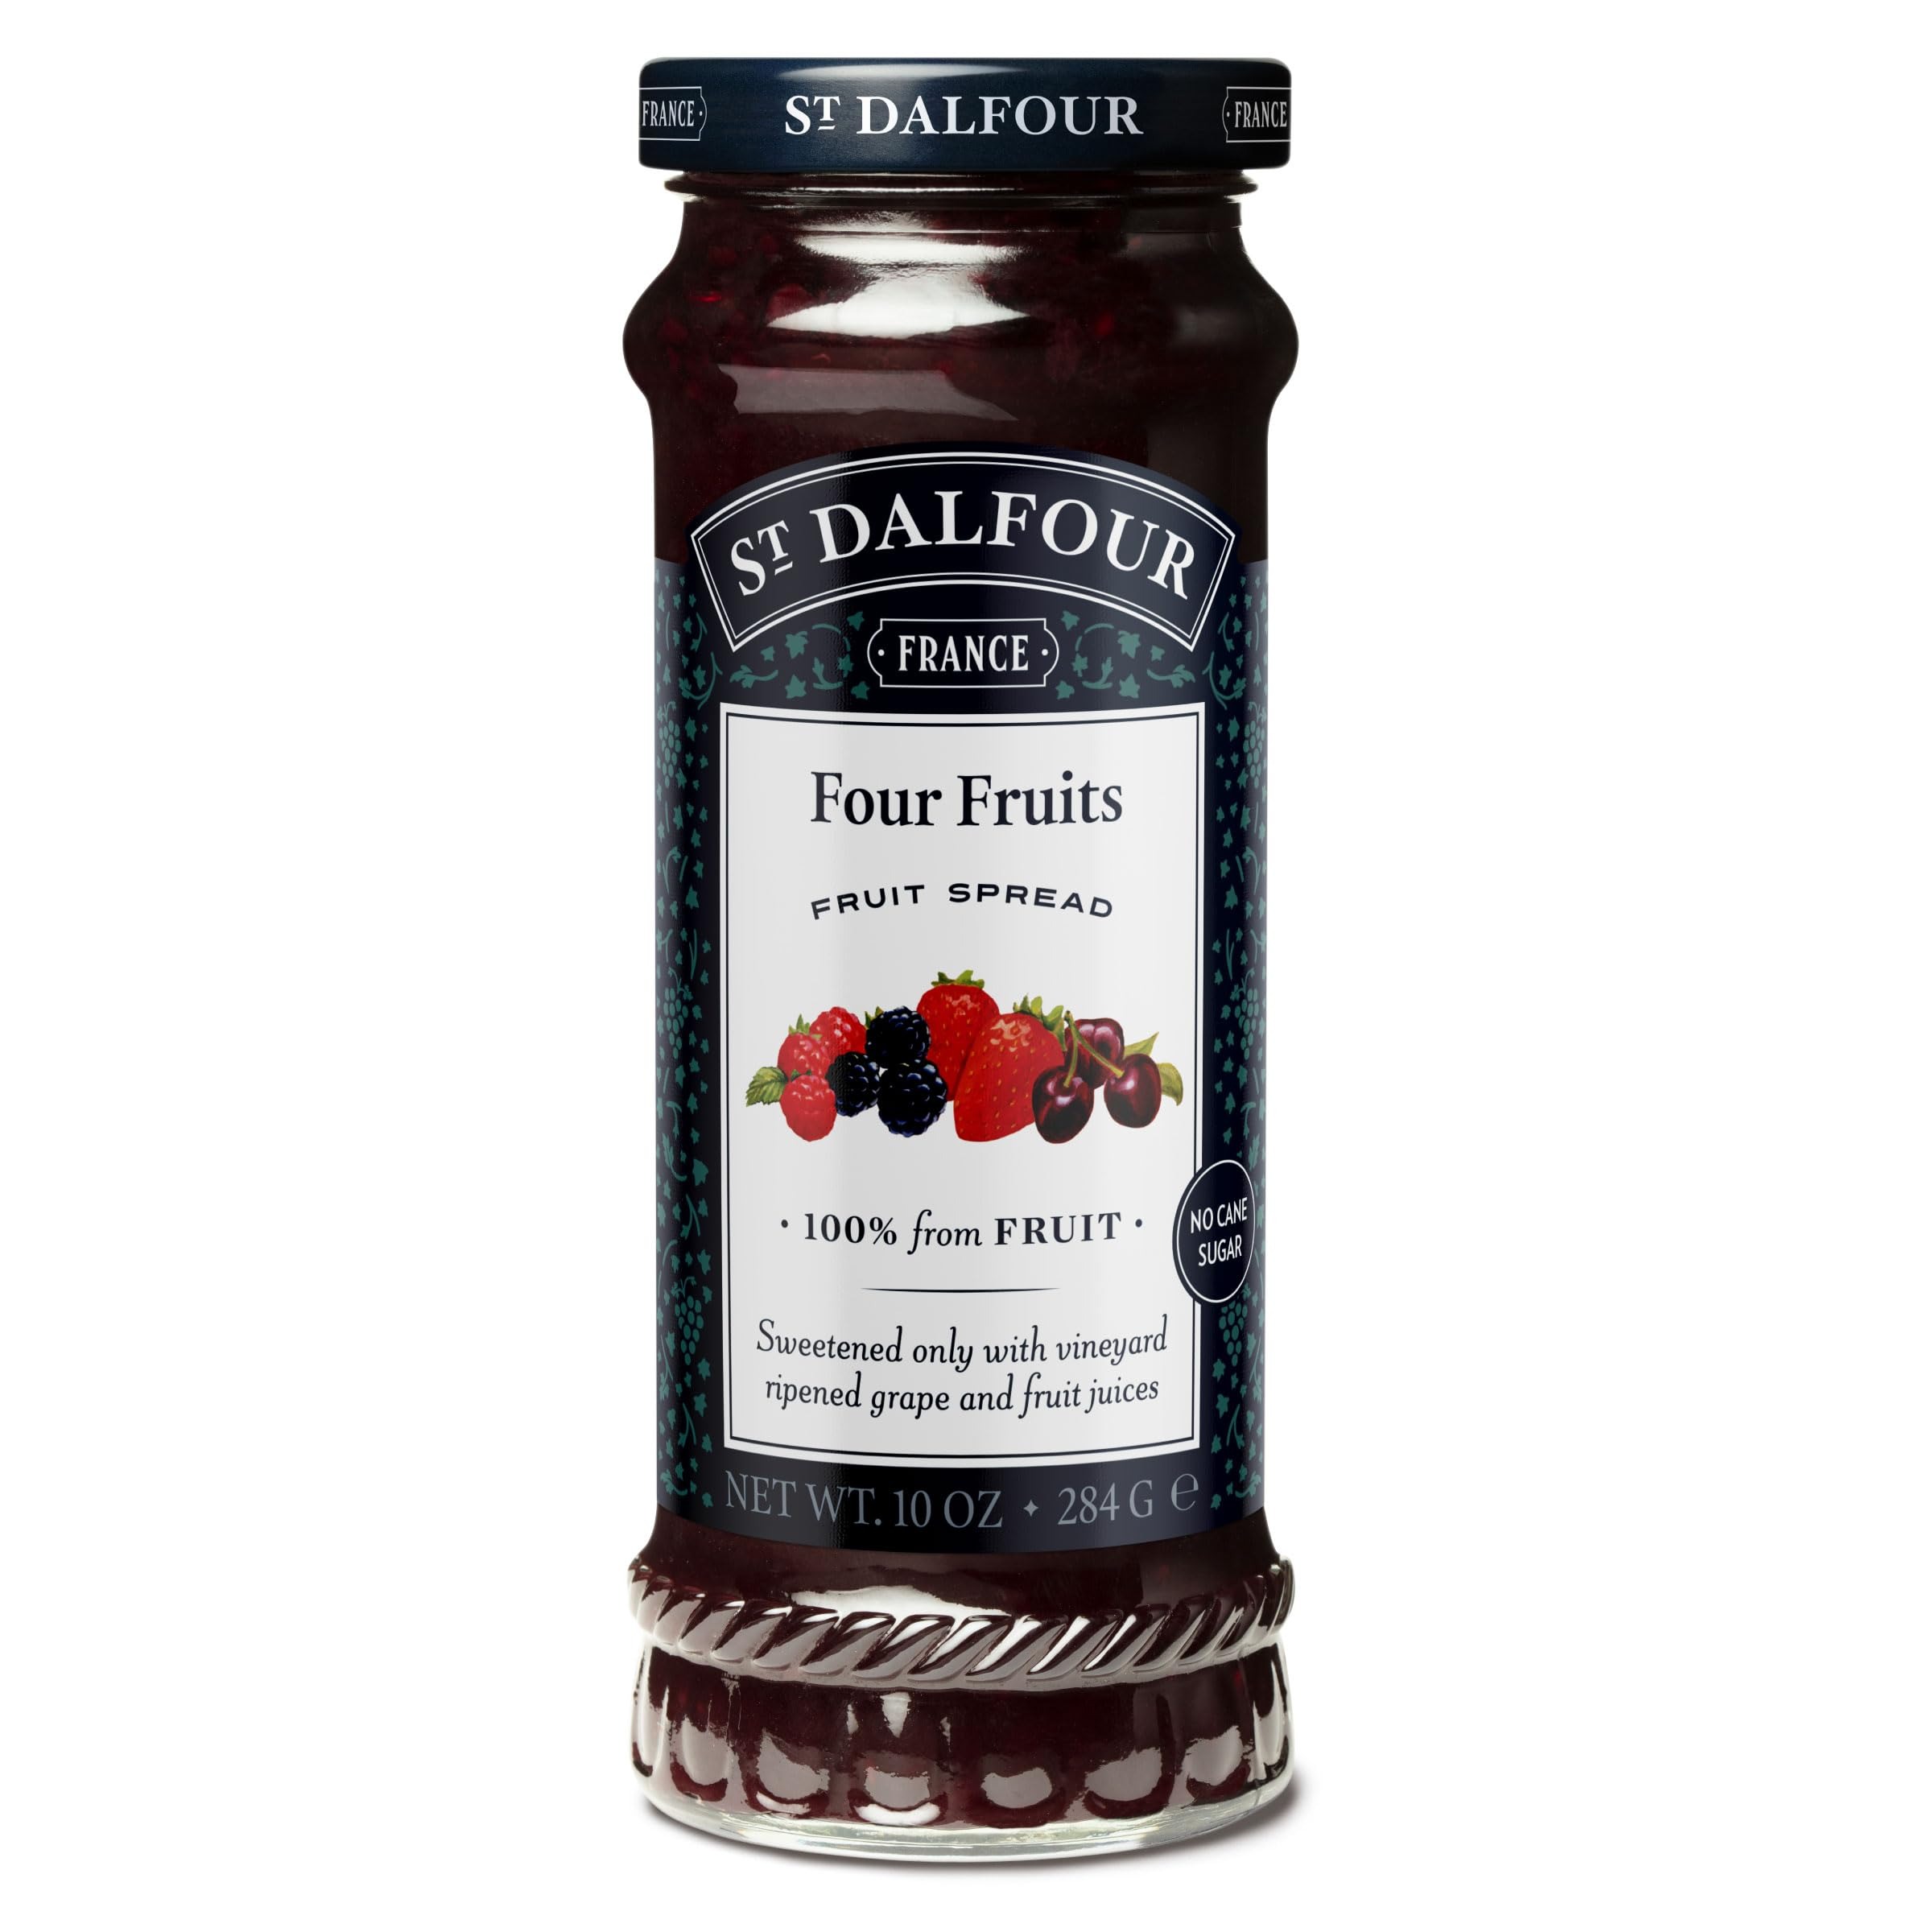
Item Name: St. Dalfour Four Fruits Fruit Spread - 10oz - 100% from Fruit, No Artificial Ingredients, Non GMO, No Cane Sugars, All Natural, Made in France
Bullet Point 1: Four Fruits Delight: Savor the vibrant blend of strawberries, raspberries, cherries, and redcurrants, delivering a naturally sweet and delightful taste experience.
Bullet Point 2: No Artificial Additives: Crafted without synthetic nitrates or nitrites, this spread ensures you enjoy a purely natural and wholesome fruit experience.
Bullet Point 3: Naturally Sweetened: Sweetened only with fruit juice concentrates, this spread delivers a delightful sweetness without the need for added sugars.
Bullet Point 4: Crafted with Care: Made in France using traditional methods, this fruit spread preserves the authentic taste and quality of four delicious fruits.
Bullet Point 5: Convenient and Fresh Packaging: Packaged in a 10 oz jar, this spread is sealed to ensure freshness and quality, providing you with a consistently delicious and ready-to-use product.
Value: 10.0
Unit: Ounce

Price: 5.865